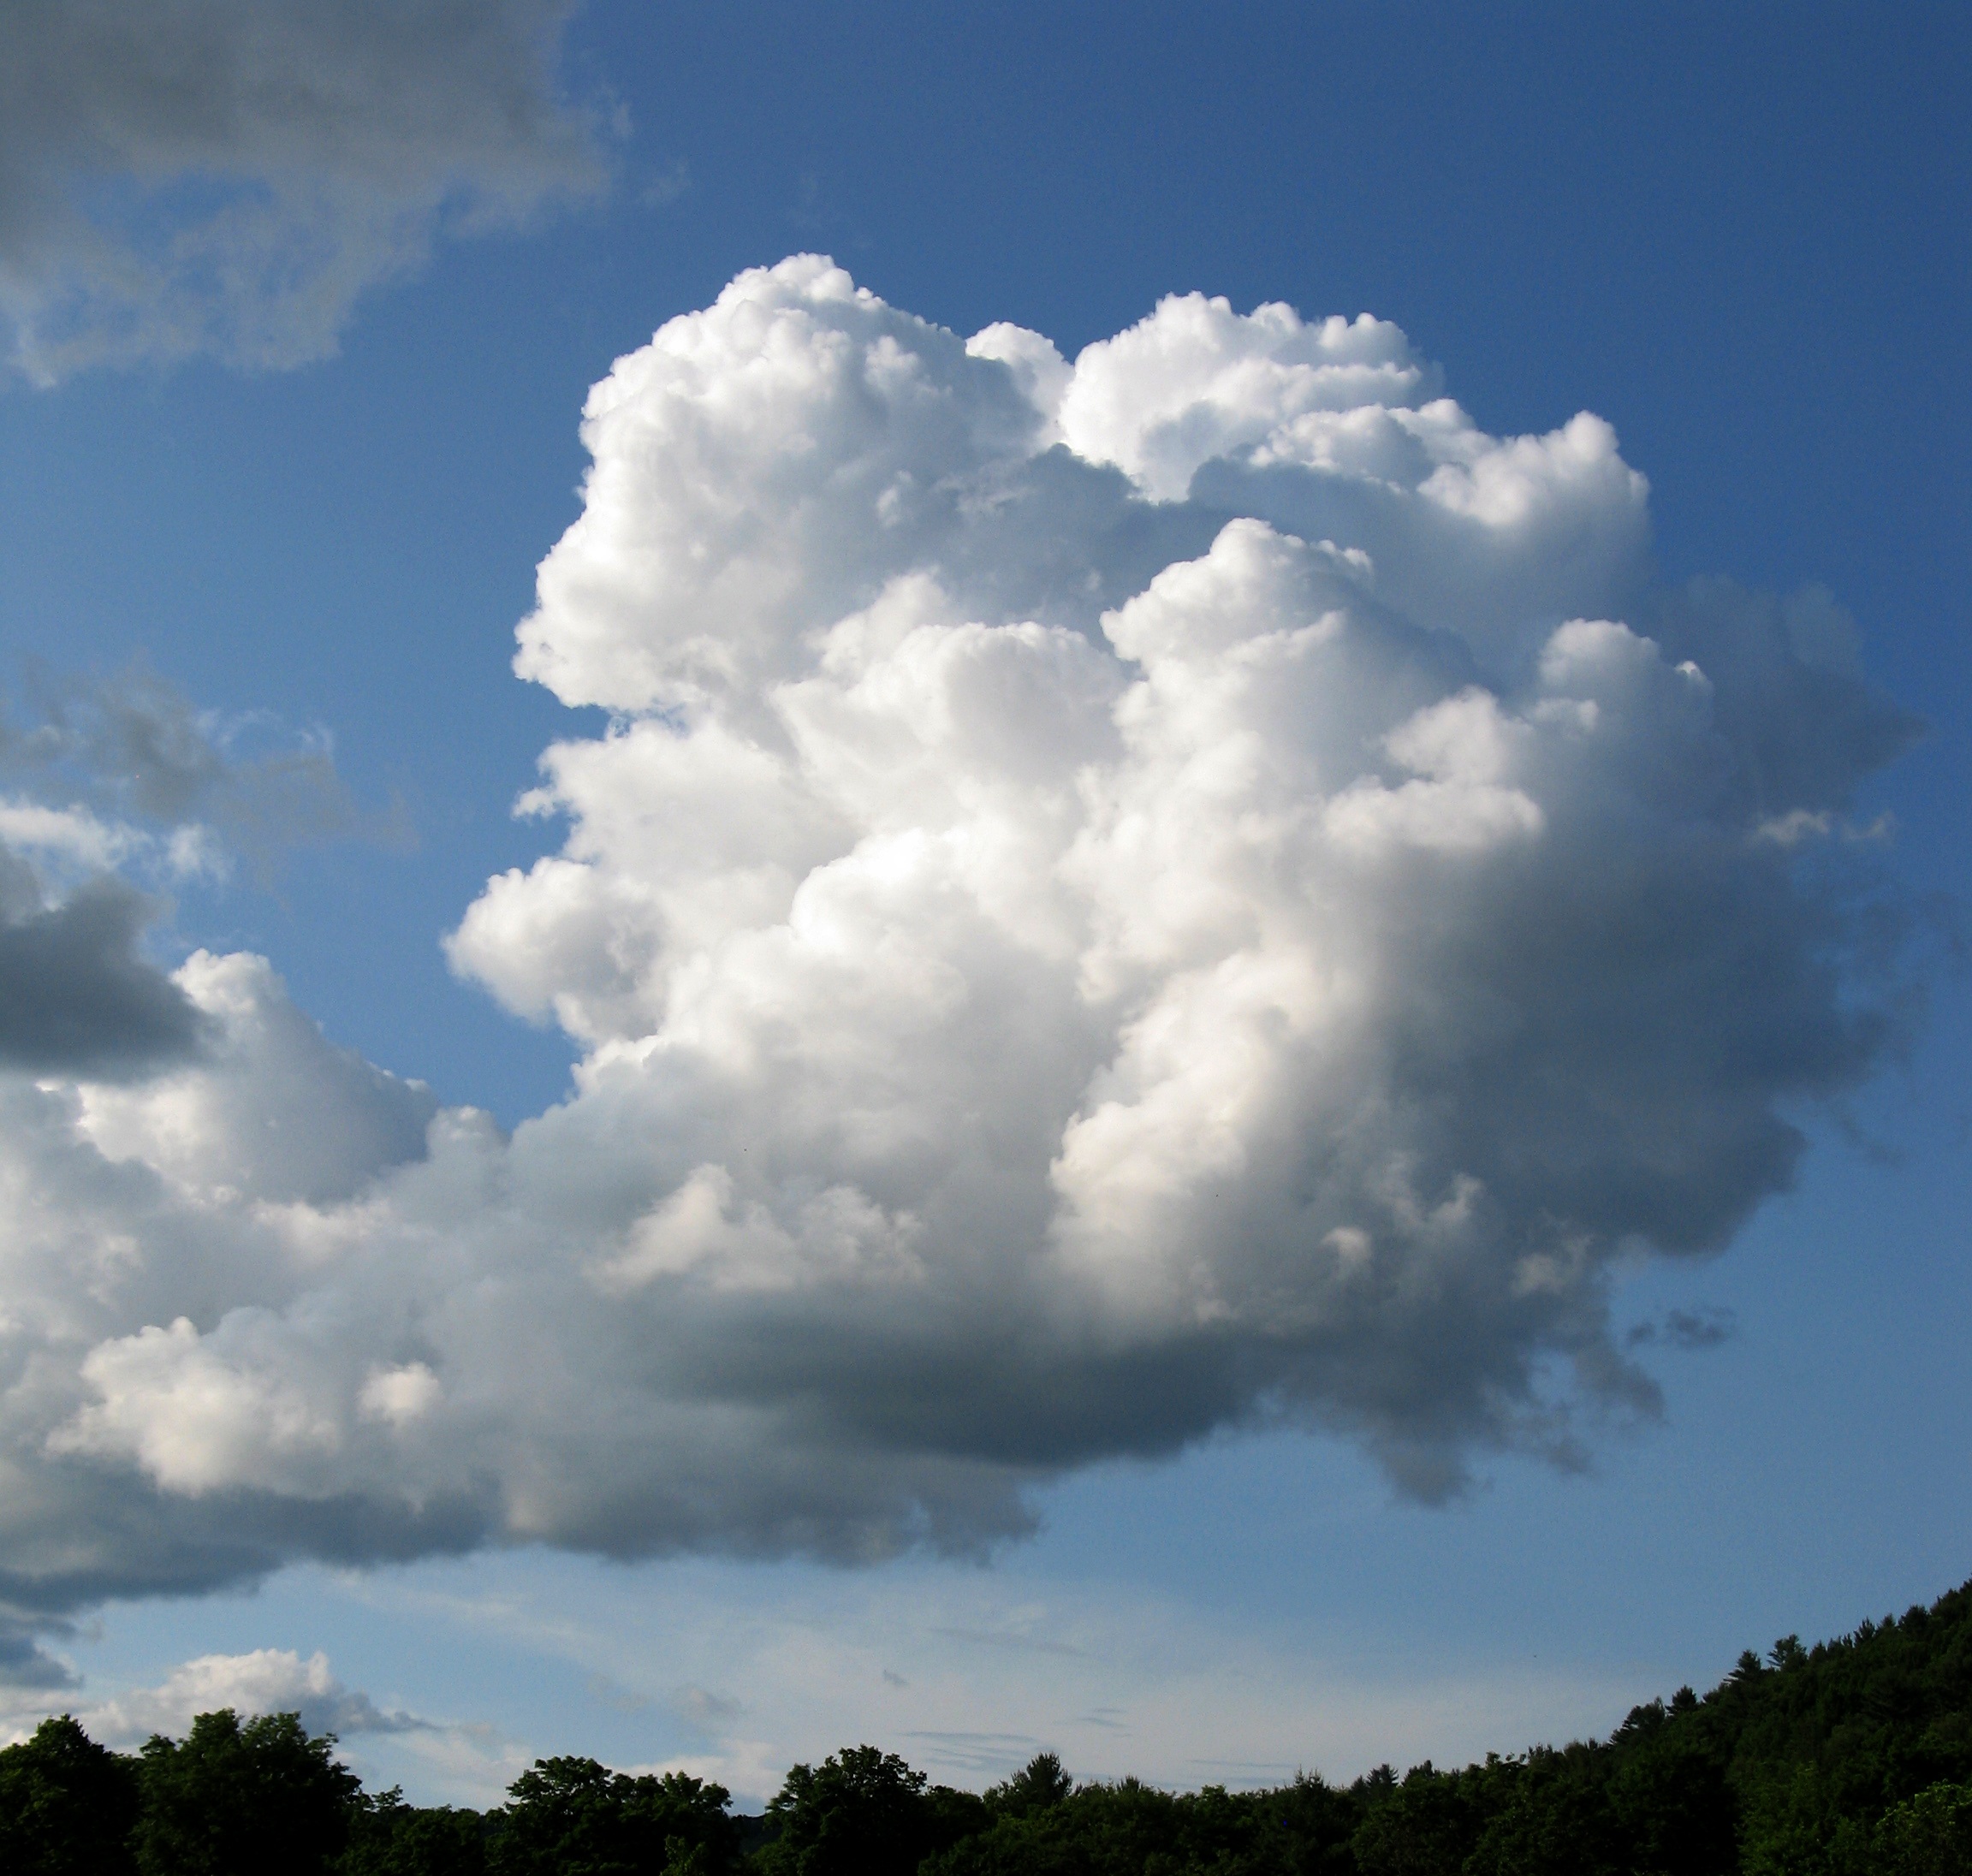
cloud, sky, atmosphere, daytime, heaven, weather, storm, cumulus, blue, cloudscape, puffy, thunderstorm, meteorological phenomenon